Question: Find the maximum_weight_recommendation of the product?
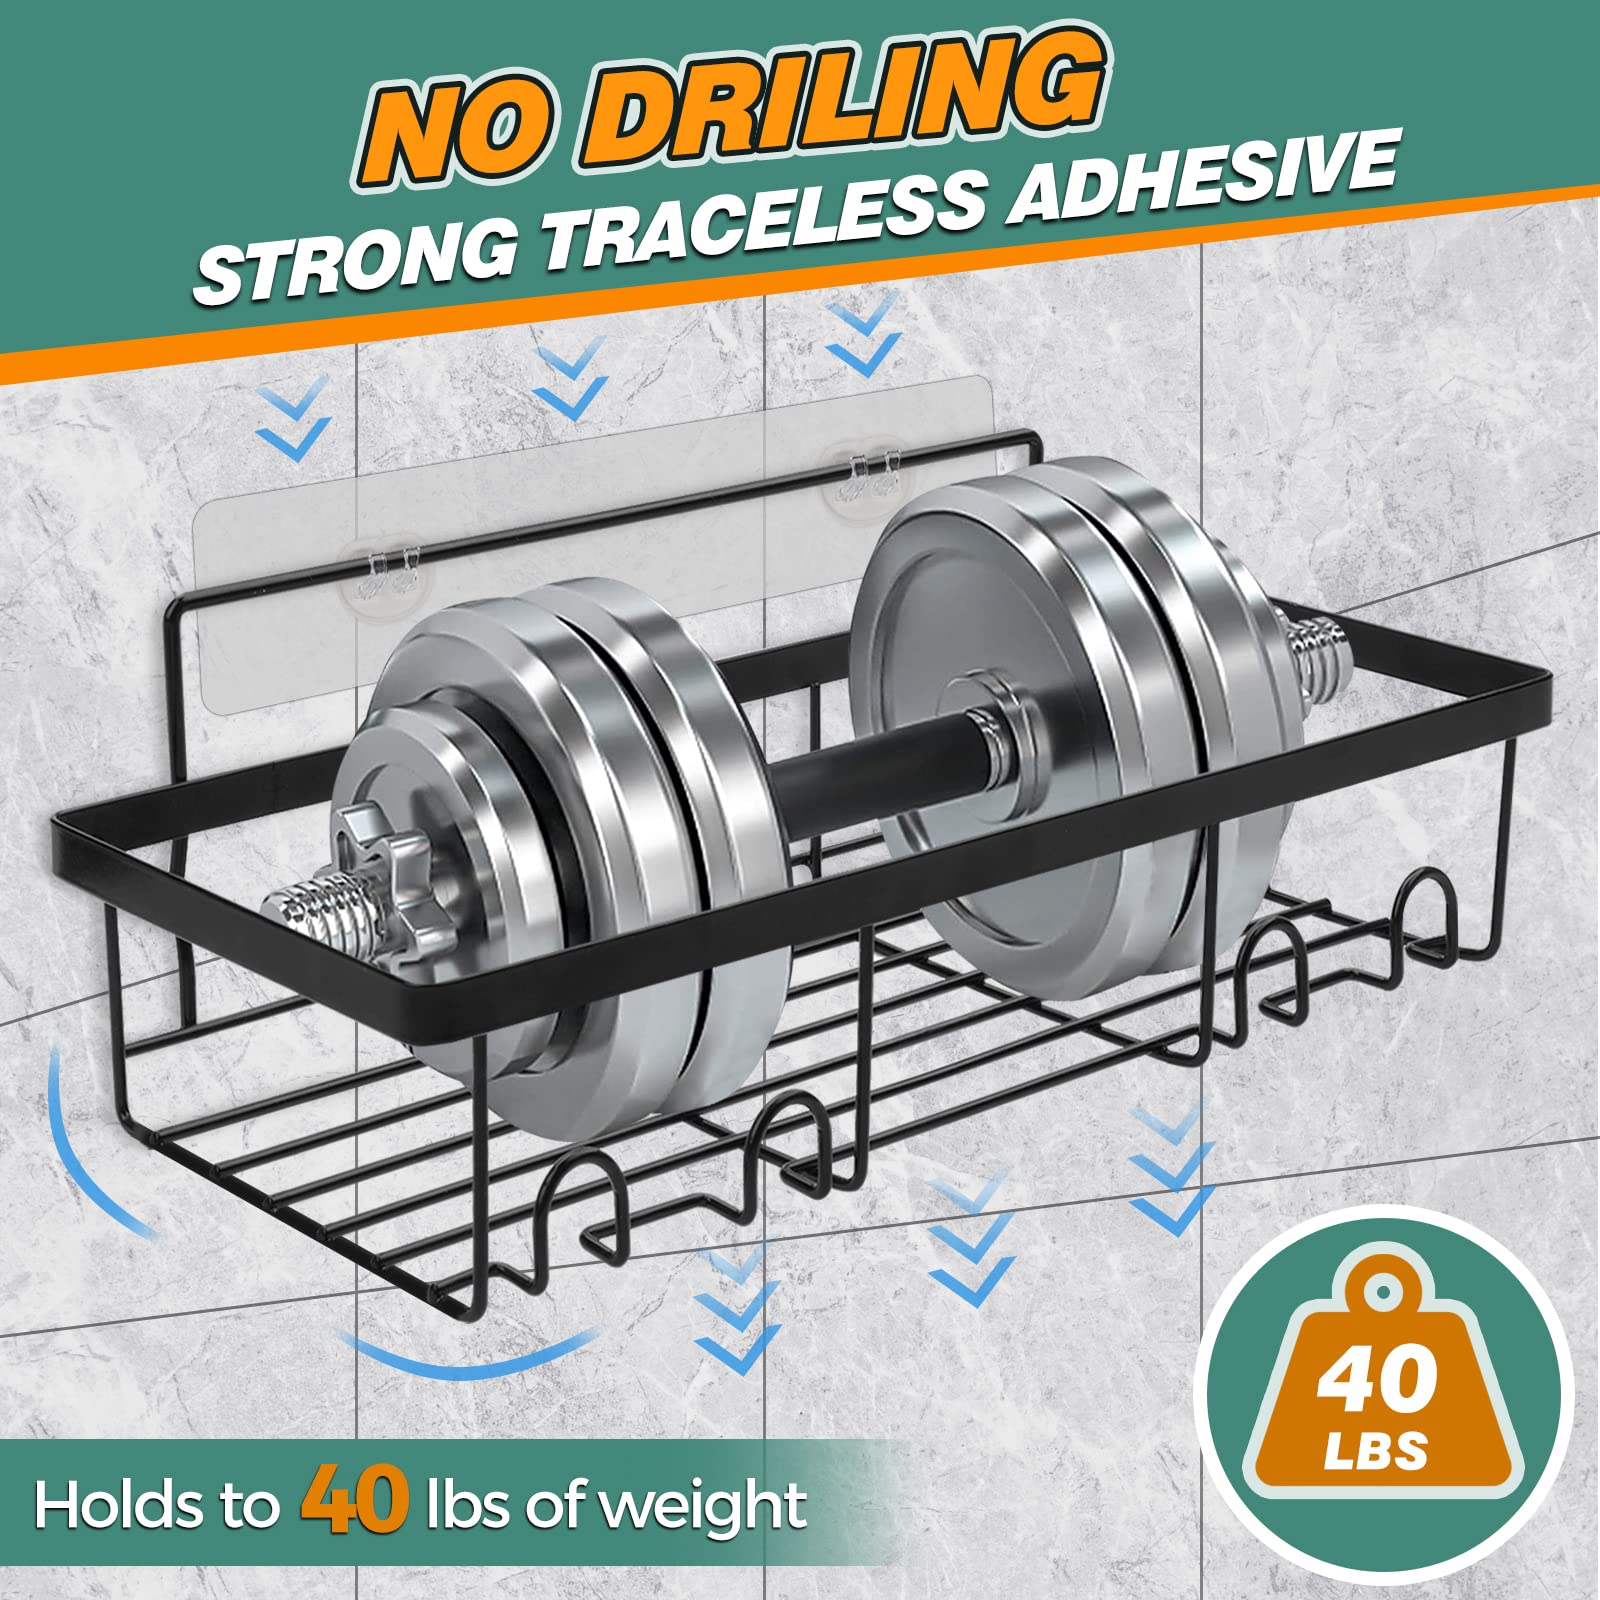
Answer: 40.0 pound